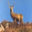
Label: deer